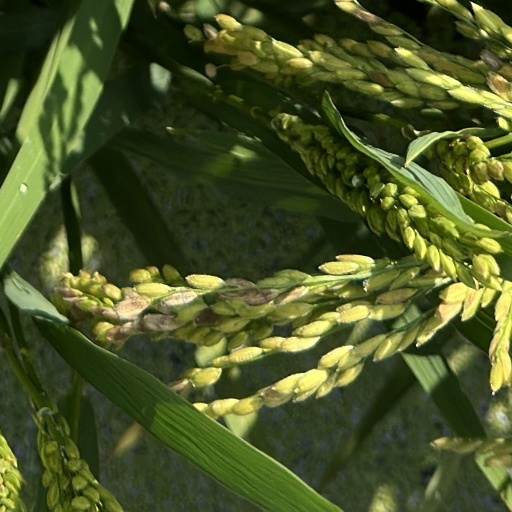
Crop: rice